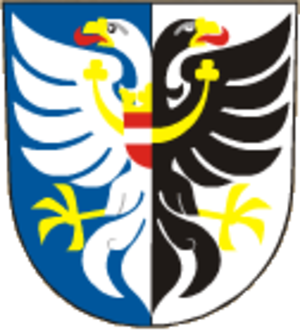
Polkovice est une commune du district de Přerov, dans la région d'Olomouc, en République tchèque. Sa population s'élevait à 507 habitants en 2018.